Hemingway's Adventures of a Young Man

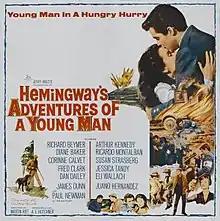
Theatrical release poster

Hemingway's Adventures of a Young Man is a 1962 American adventure film directed by Martin Ritt based on Ernest Hemingway's semi-autobiographical character Nick Adams, and featuring Richard Beymer as Adams. A.E. Hotchner wrote the screenplay, originally calling the film "Ernest Hemingway's "Young Man"". The cast includes Diane Baker, Jessica Tandy, Ricardo Montalbán, Eli Wallach, Arthur Kennedy and Paul Newman. It was released in July 1962.